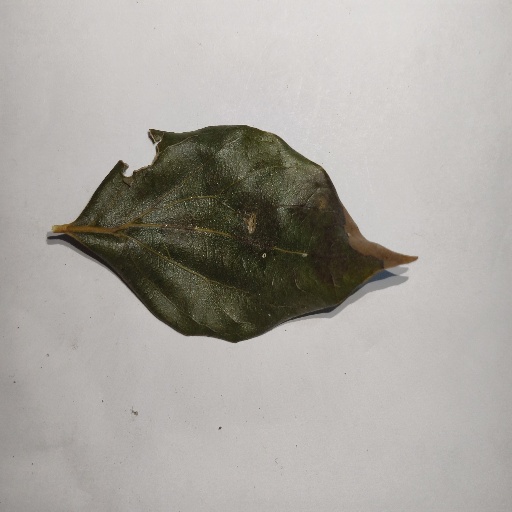
Species: Camphor
Leaf condition: Shot Hole